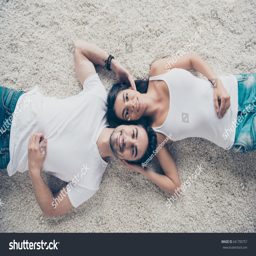
couple of young beautiful lovers are lying on the beige cozy carpet indoors at home , holding each others face .